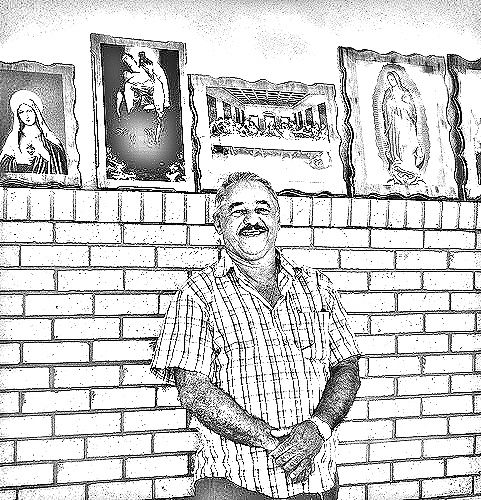
Portrait style: Sketch Portrait